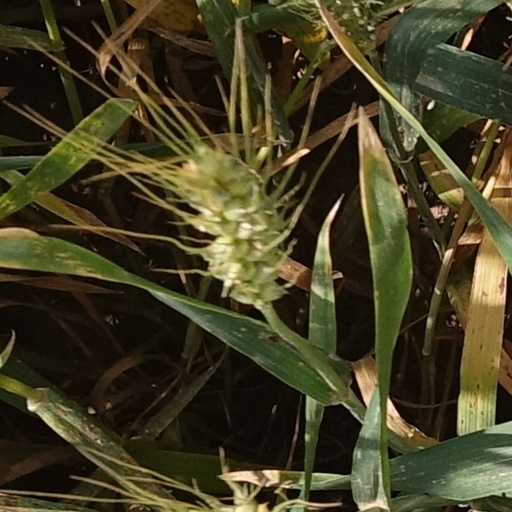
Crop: wheat